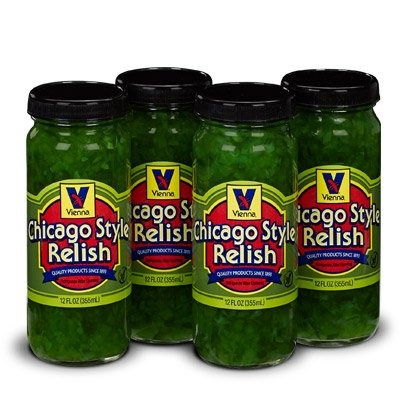
Item Name: Vienna Chicago Style Relish 12oz (4 Pack)
Bullet Point: Vienna Bright Green Relish (12 oz. Jar). Sweet and smooth. (4 Pack)
Product Description: 4 Pack of Vienna Chicago Style Relish Love relish? We do too! This 4-pack is perfect for parties, picnics, and tailgates. Oh, and it makes a great gift! Don't leave home without it! The coolest thing that ever happened to cucumbers if your hot dog is not a cuke-free zone, you've come to the right place. We love turning garden fresh cucumbers into our classic Vienna relish. Our relish is made from our own special recipe for a sweet, tangy taste and that signature Vienna color. Gluten Free
Value: 48.0
Unit: Fl Oz

Price: 15.46